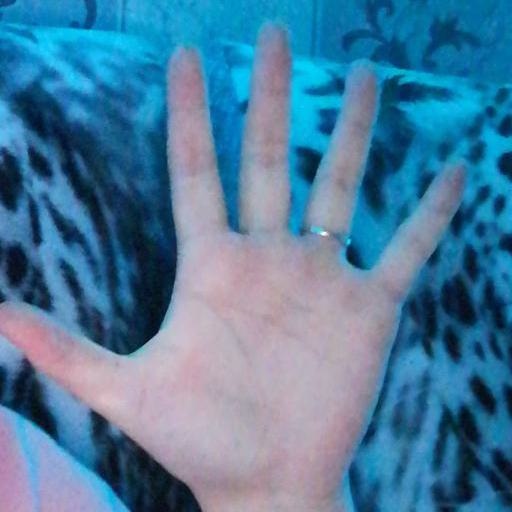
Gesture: palm